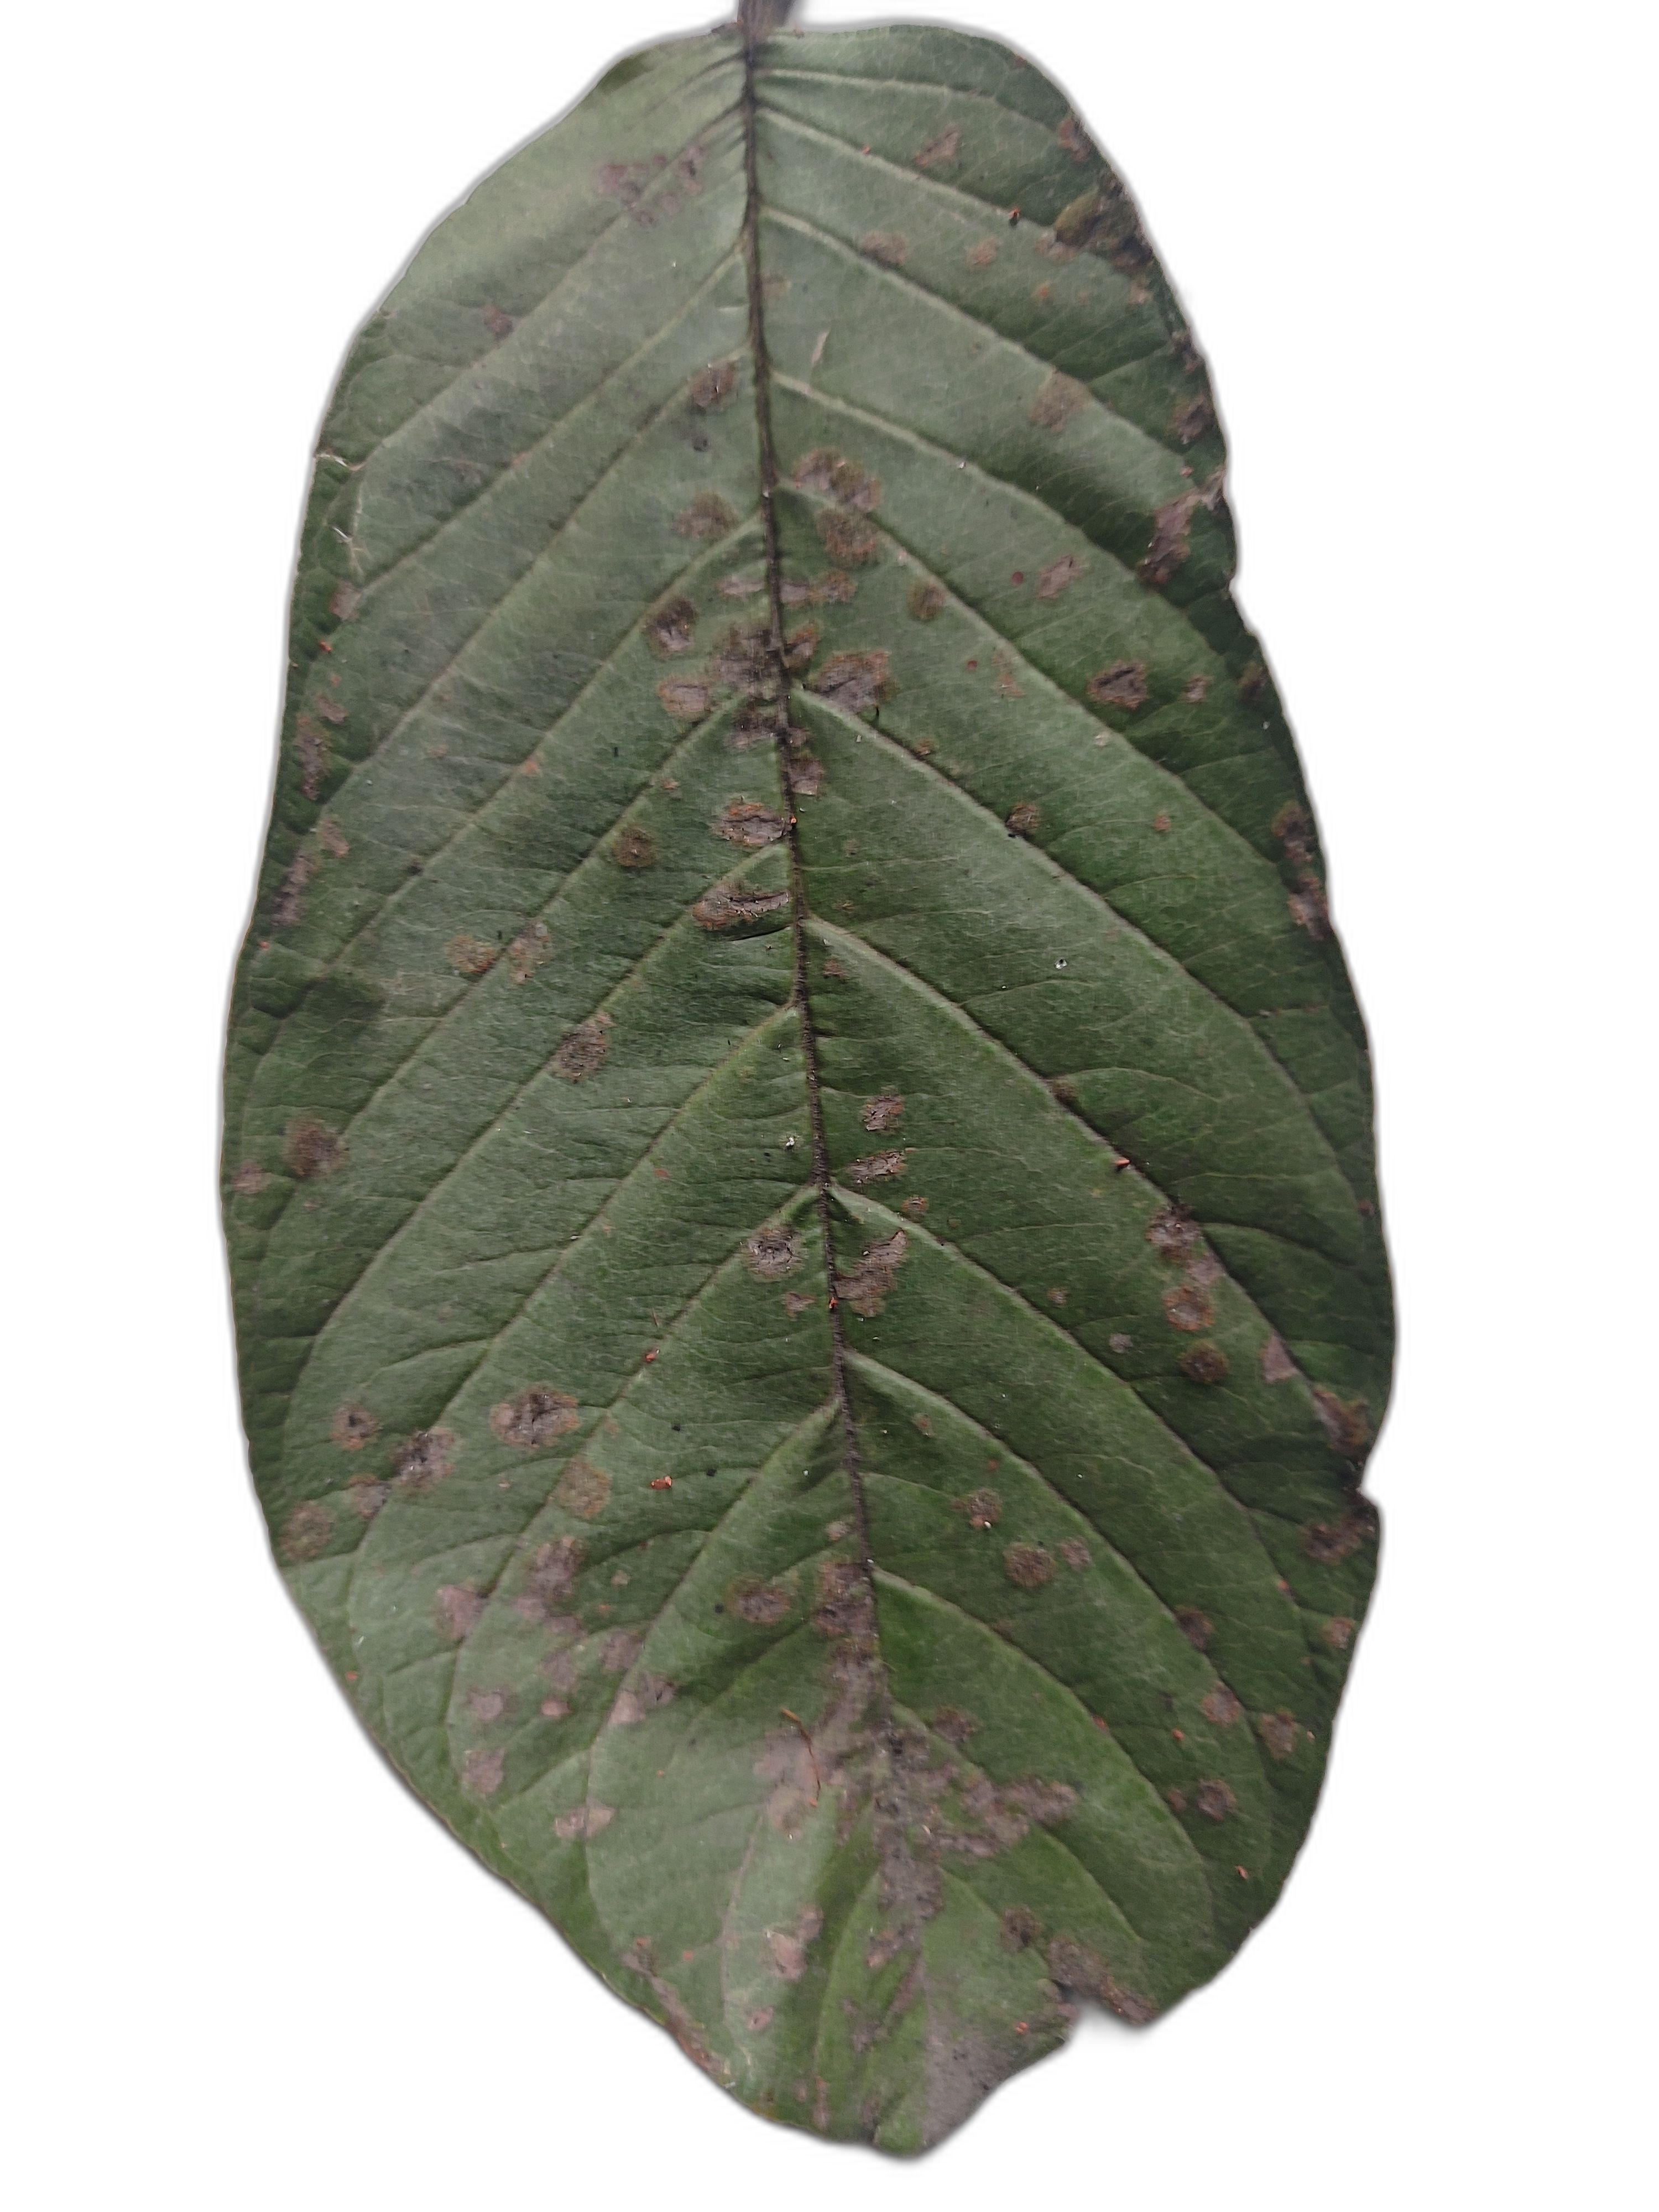
Plant part: leaf
Disease: Anthracnose